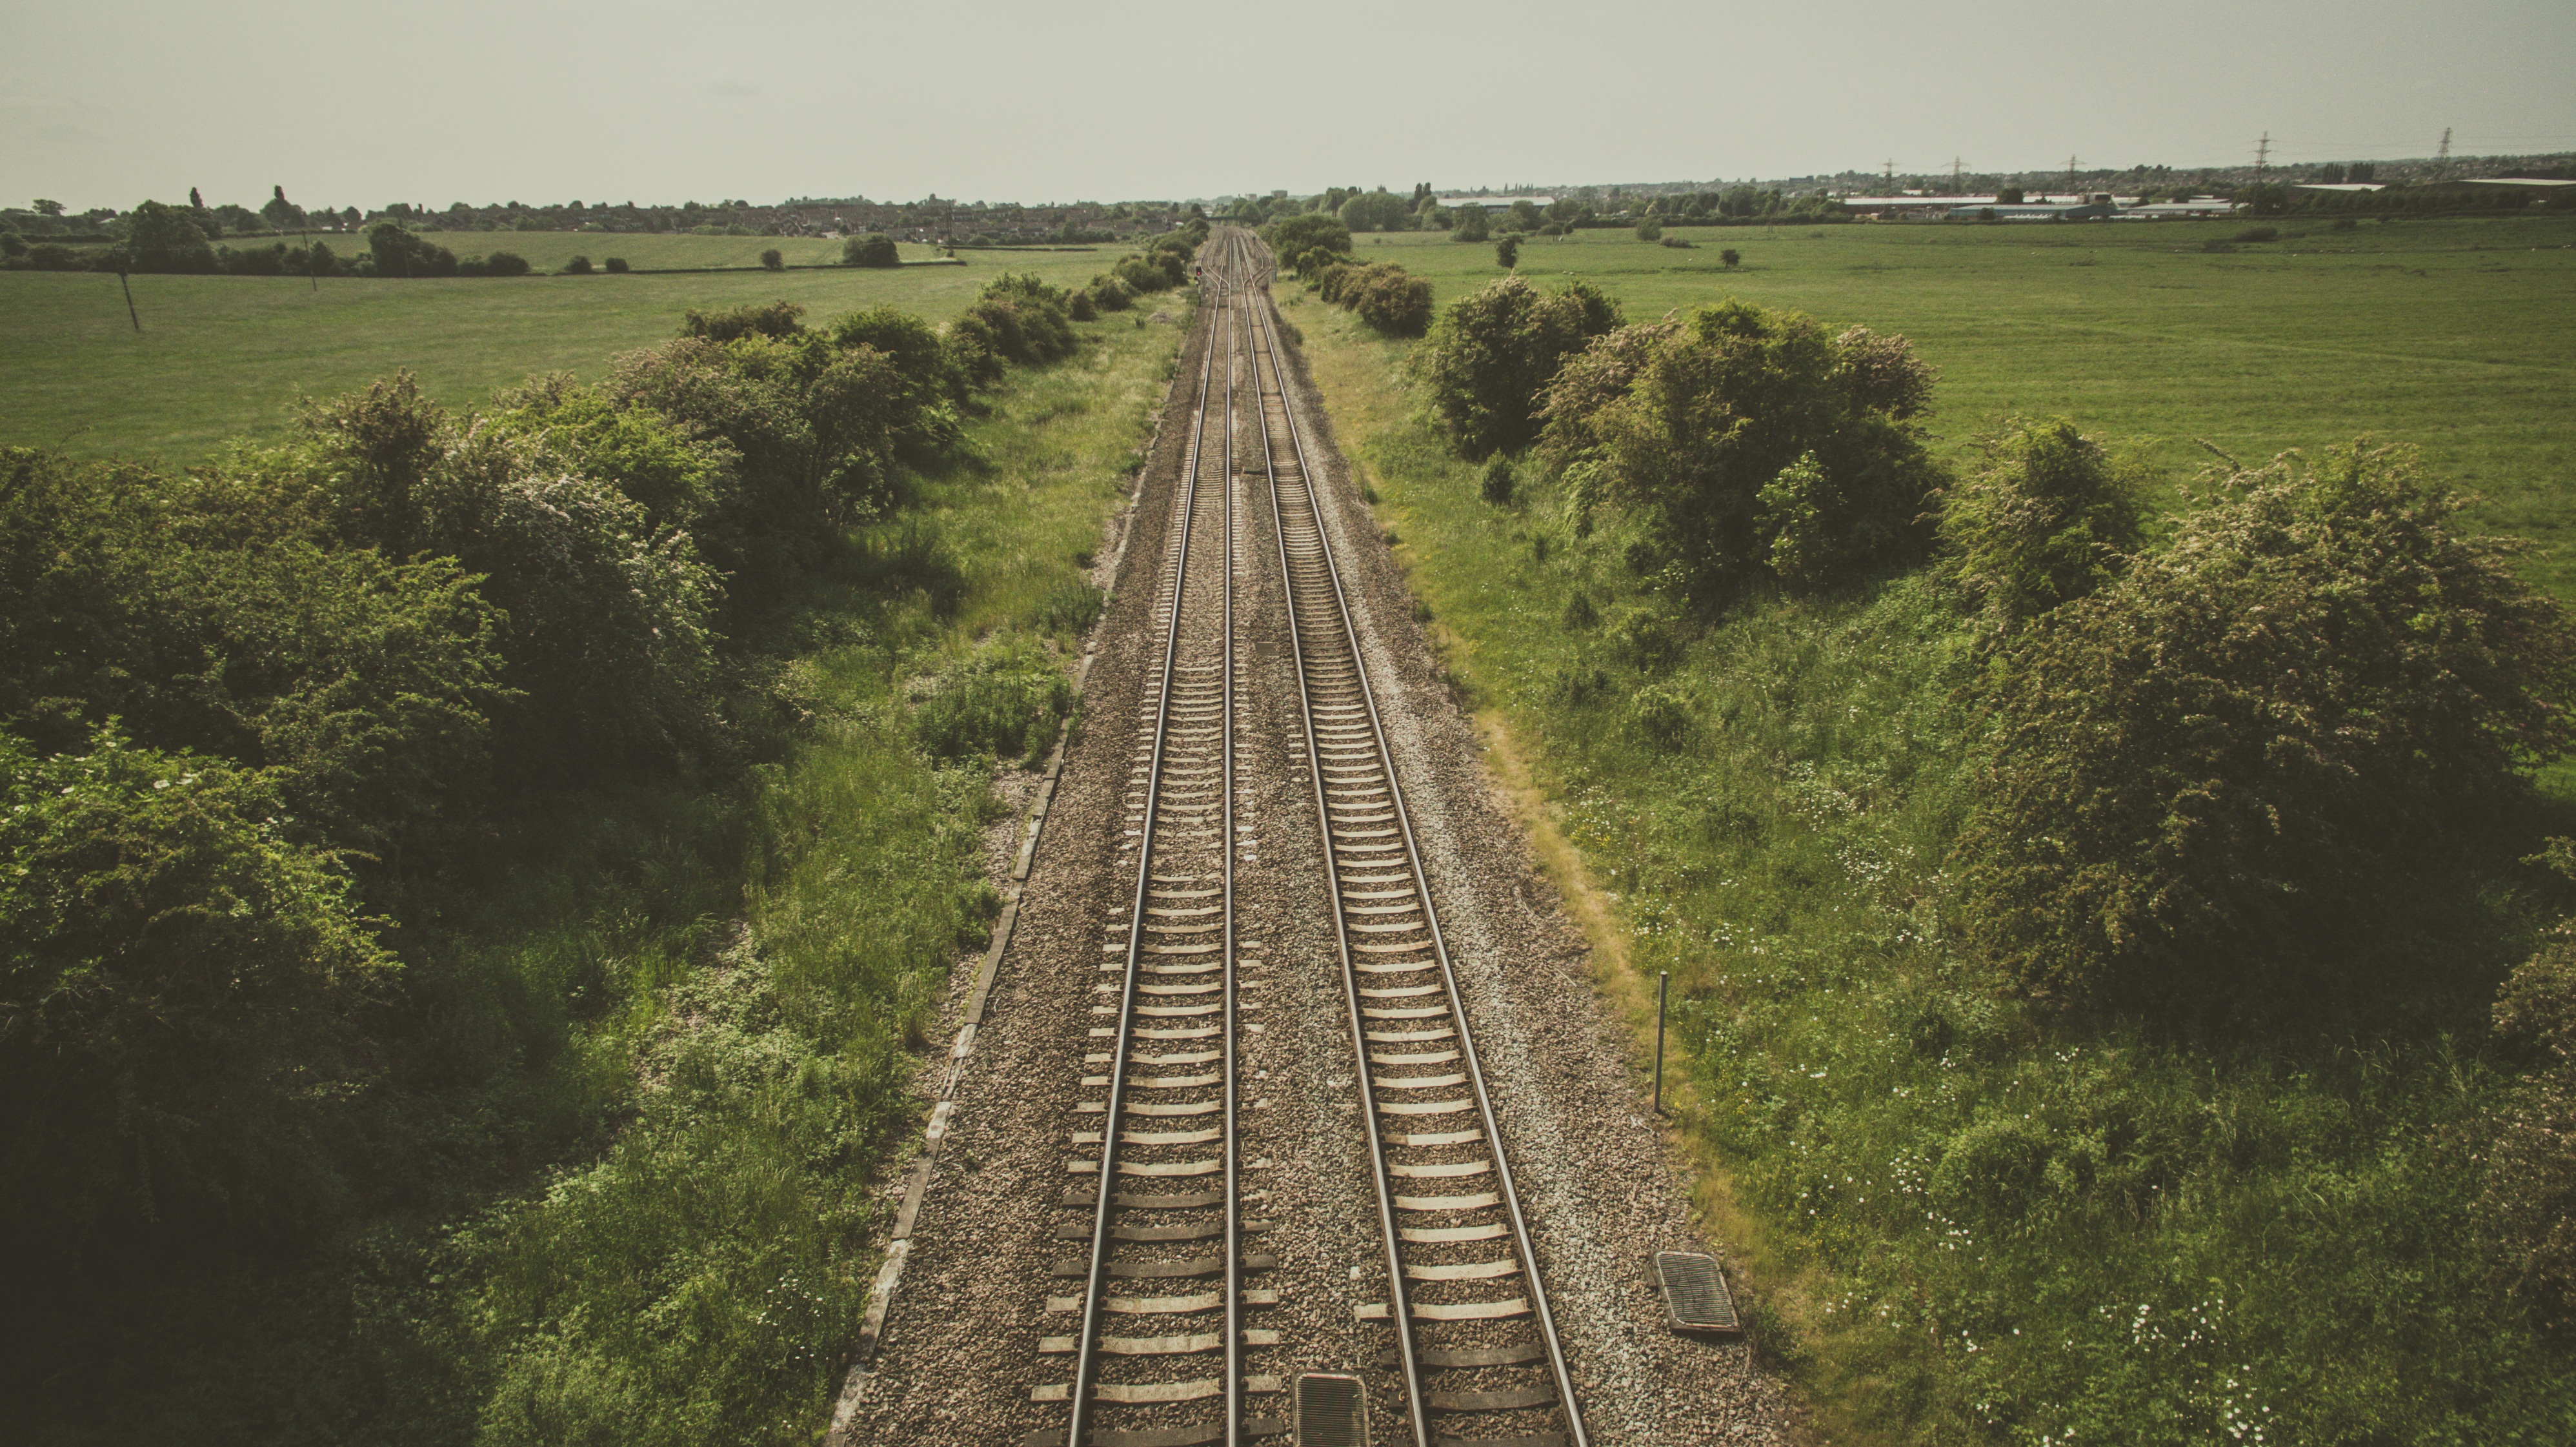
landscape, grass, track, railway, road, field, countryside, hill, train, travel, transport, rural, trees, outdoors, rail transport, rural area, railtrack, guidance, transportation system